Quezon, Isabela

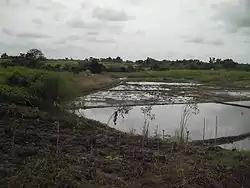
Residents catch fish within the rice fields during the pre-harvest season.

Pedologic surveys conducted by the Bureau of Soils Management of the Philippine Department of Agriculture have identified two major soil series or categories in Quezon. These road categories are the Bago Sandy Clay Loam and the San Juan Clay. The San Juan Clay is extensively distributed covering about 113.94 km or about 60 percent of the municipality. It offers excellent potential for such agricultural land use like onchards, commercial forest, woodland and pasture/ grazing lands. The Bago Sandy Clay Loam on the other hand, covers about or bout 40% of the municipality. This particular type of soil is devoted to lowland rice farming.